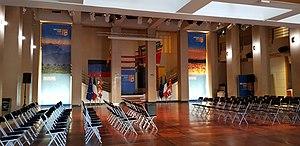
Vue d'une salle polyvalente de l'hôtel de la région PACA, on Marseille, France